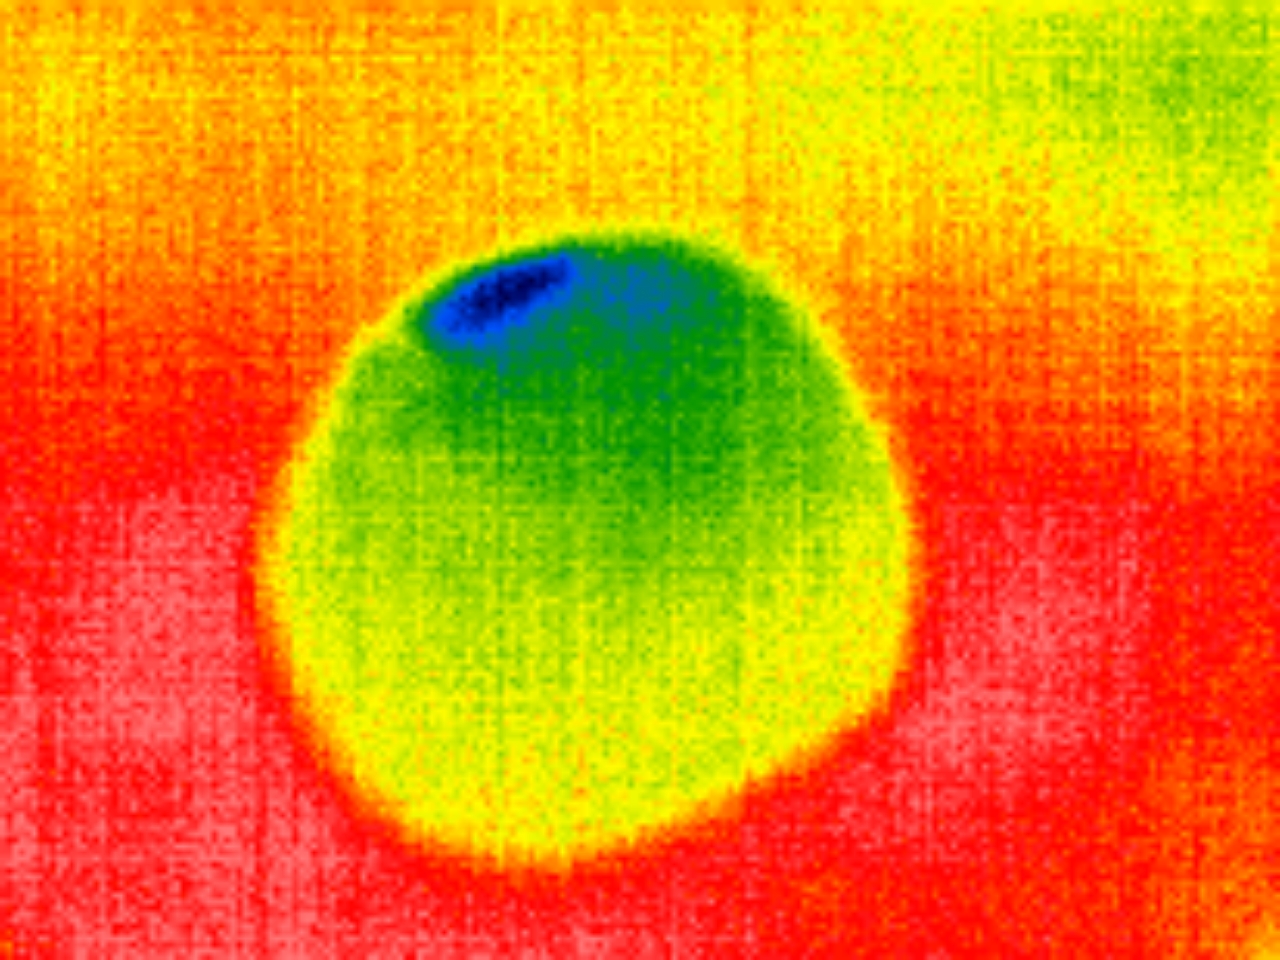
Label: Minor Defect